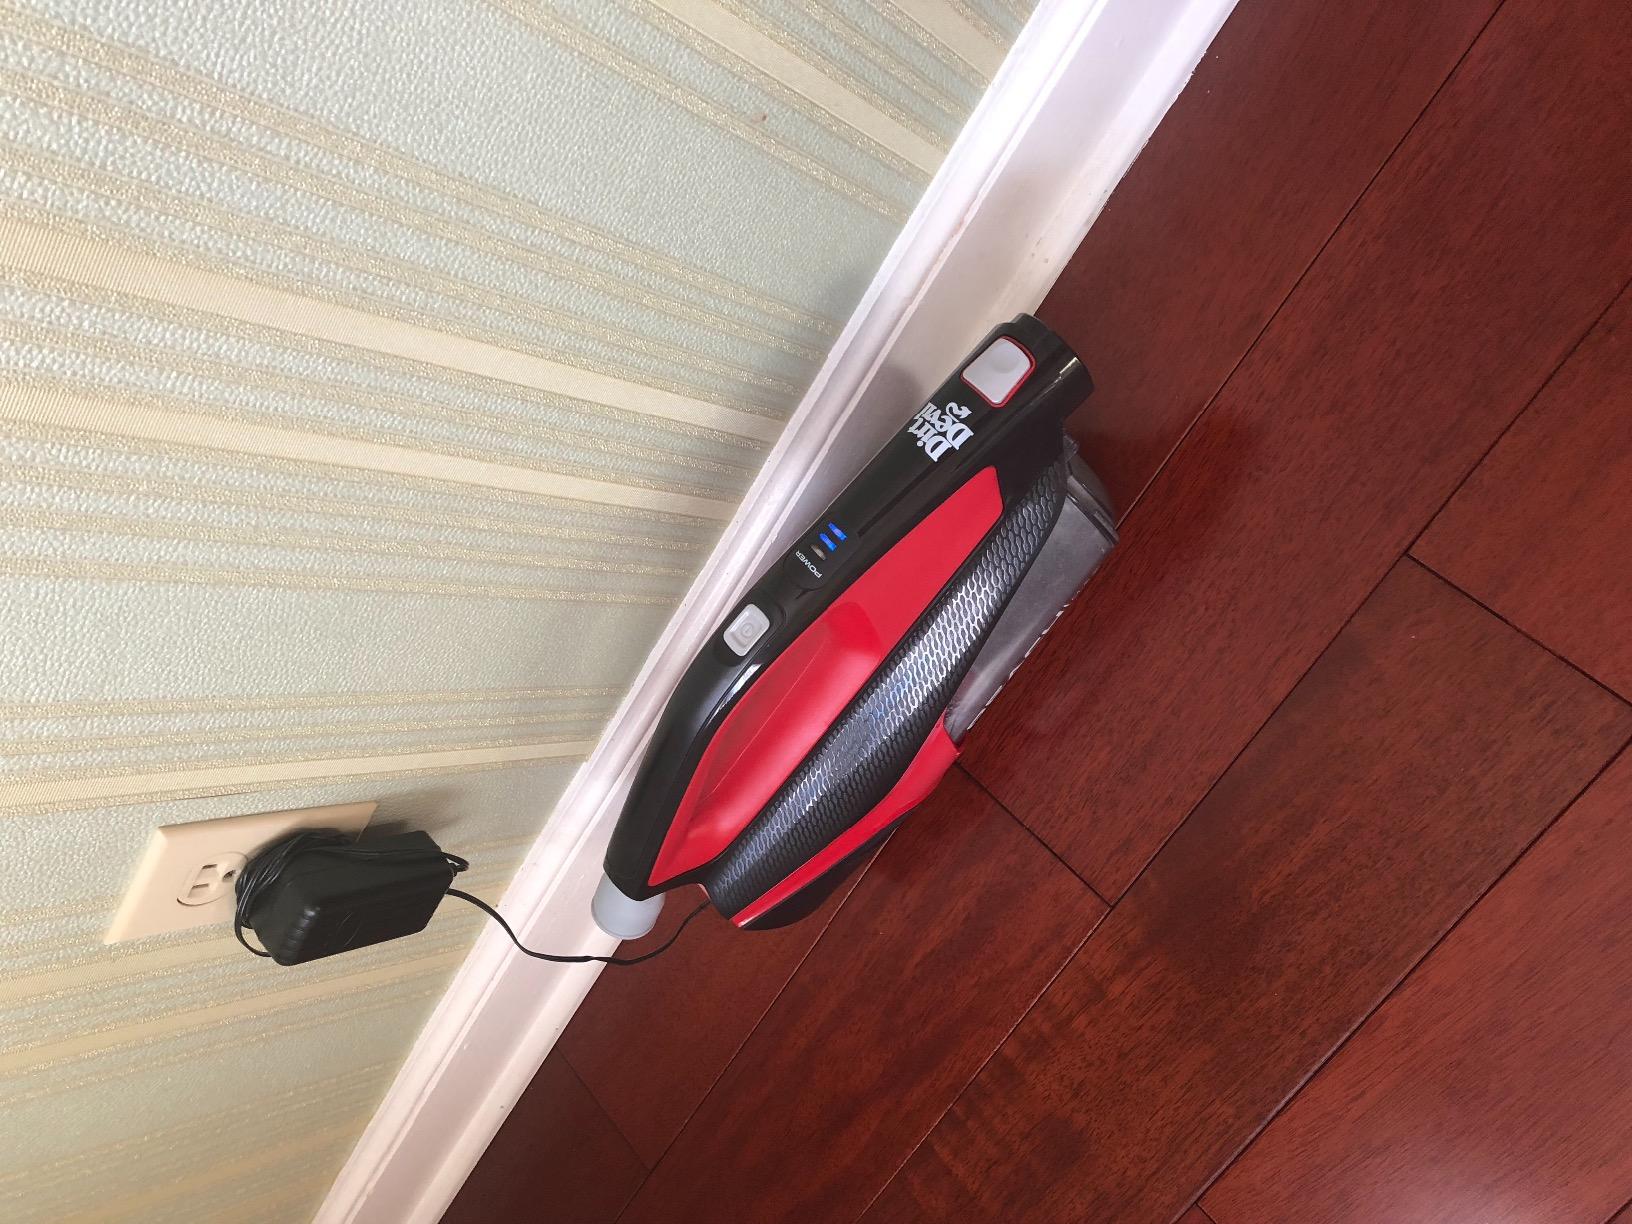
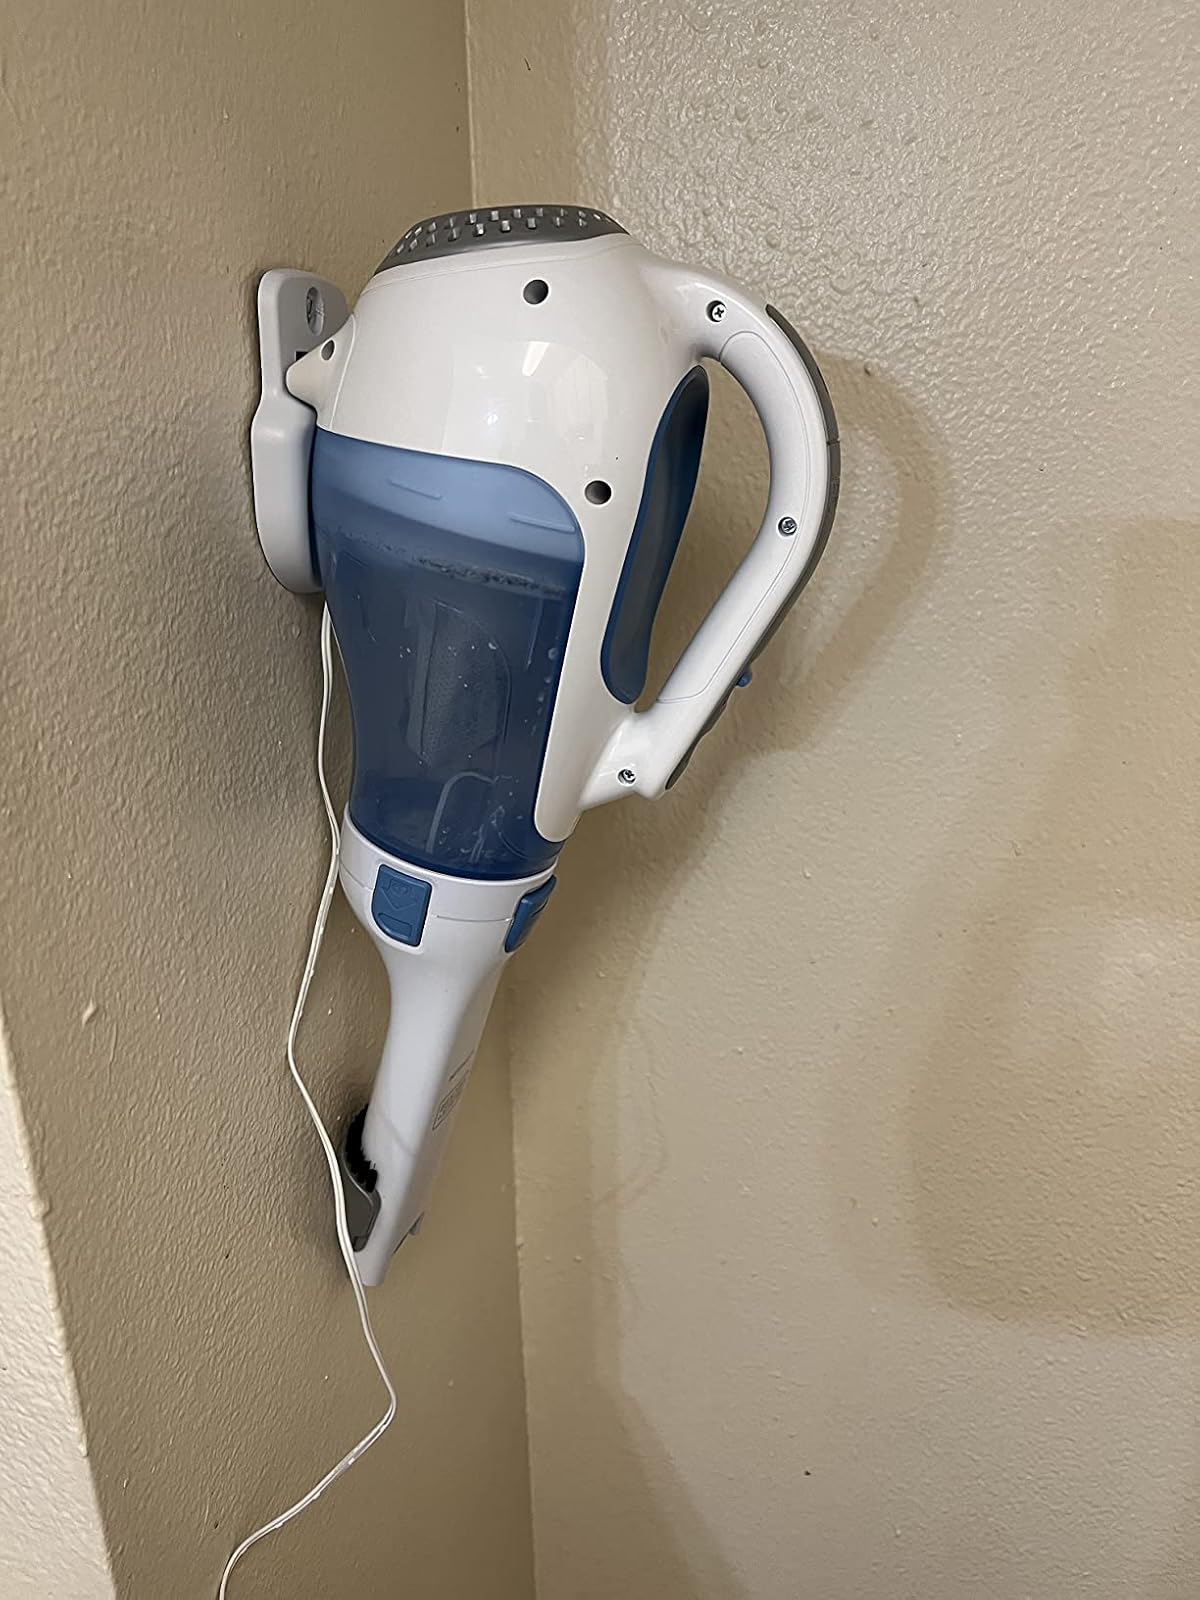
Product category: items_vacuum
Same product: no